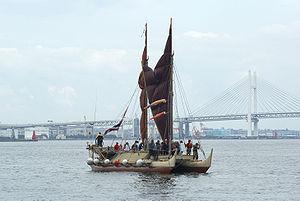
Hokule'a est une grande pirogue double célèbre pour avoir réalisé en mai-juin 1976 un voyage de 5 370 kilomètres sans instrument de navigation entre Hawaï et Tahiti, voyage qui permettait de prouver la capacité des anciens Polynésiens à passer d'île en île dans l'océan Pacifique et donc à établir une parenté irréfutable entre les différentes populations du triangle polynésien.